Gabriela Suppicich

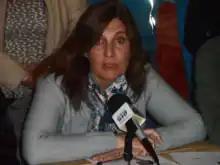

Gabriela Suppicich is an activist in the Workers' Party (Argentina).